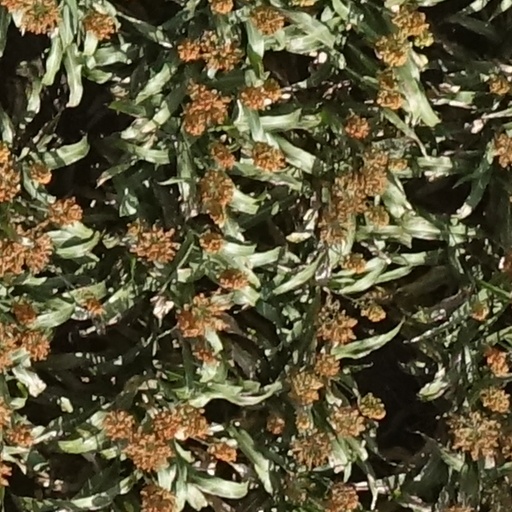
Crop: sorghum